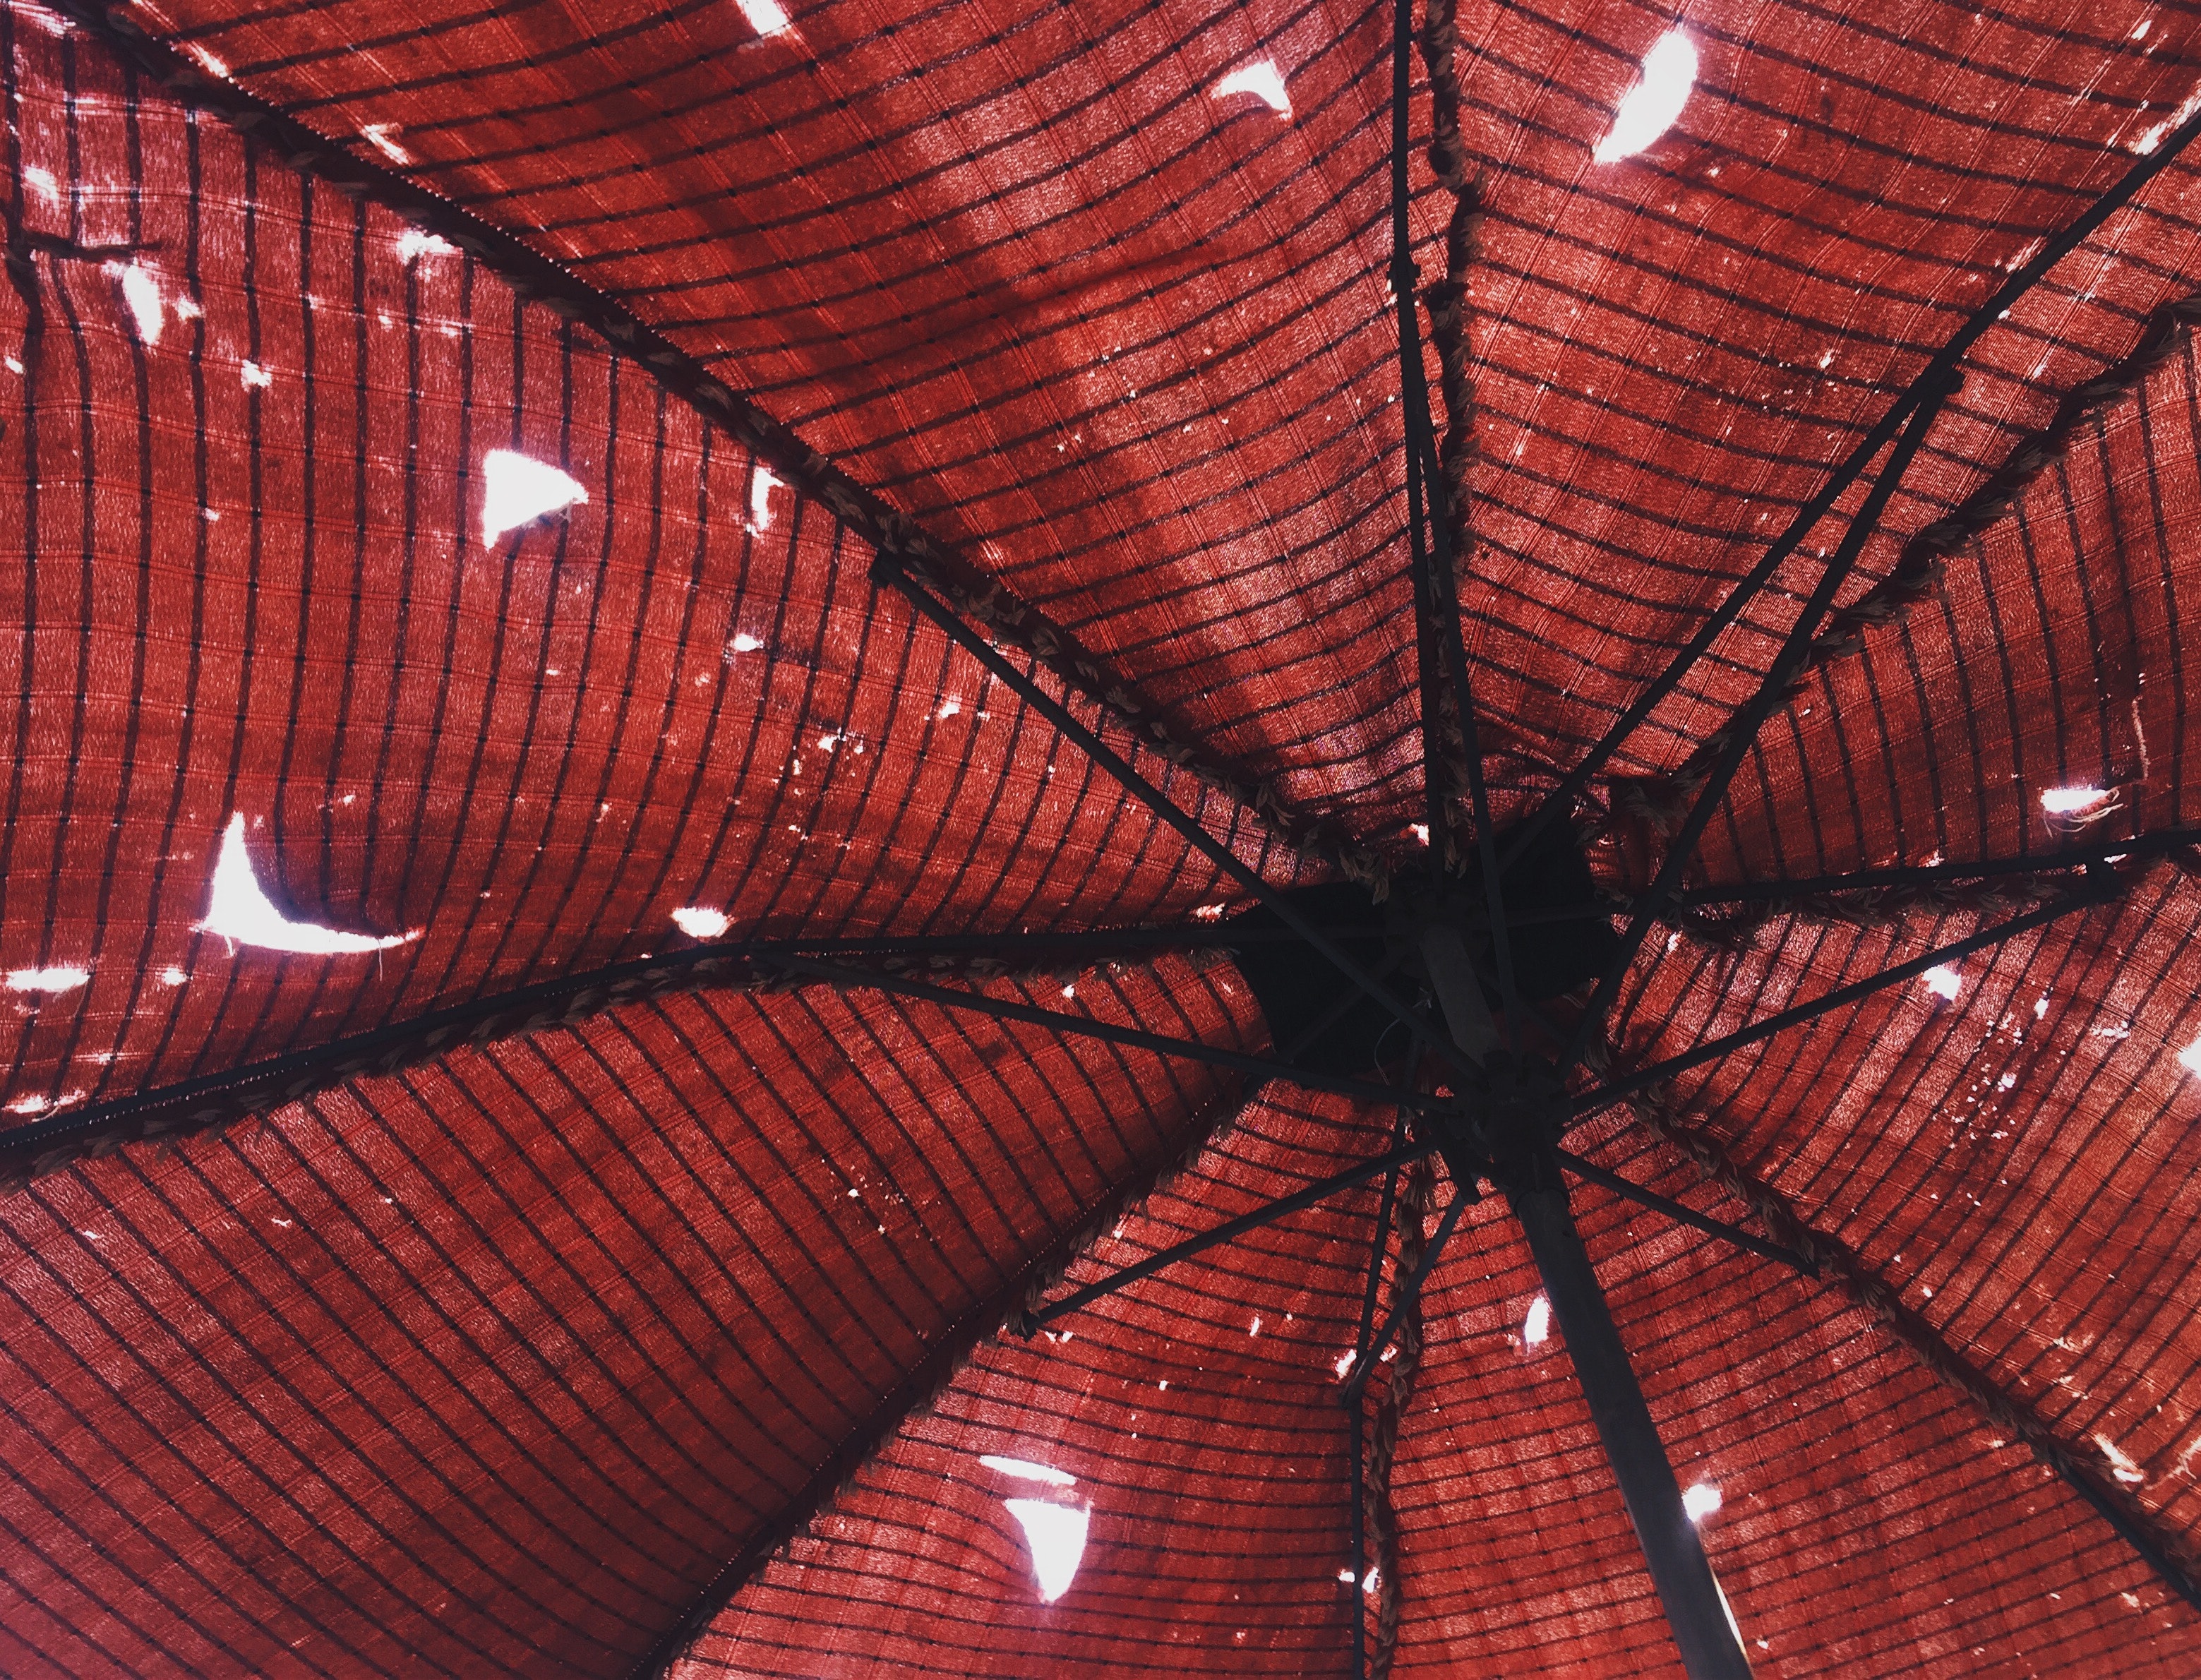
ceiling, roof, architecture, Material property, daylighting, symmetry, shade, Tints and shades, metal